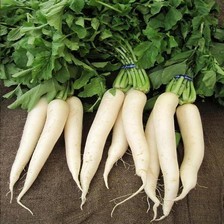
Label: others